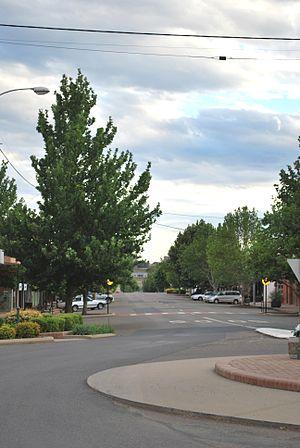
Barraba est un village dans la région de Nouvelle-Angleterre, qui est en Nouvelle-Galles du Sud en Australie. Le village était la capitale du comté de Barraba toutefois le village et son comté furent amalgamés en 2004 dans la Région de Tamworth. Barraba est dans la Zone Importante pour des Oiseaux de Bundarra et Barraba qui conserve l'habitat d'un oiseau en voie de disparition, le méliphage régent.